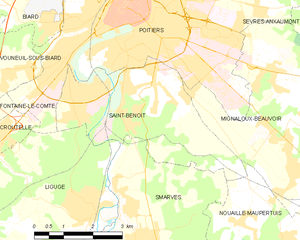
Carte des communes françaises Saint-Benoît